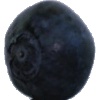
Label: Blueberry 1